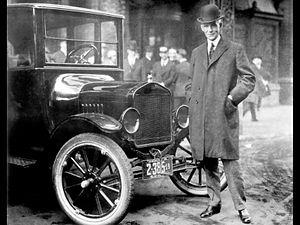
H.Ford avec son célèbre model T
Le fordisme, est — au sens premier du terme — un modèle d'organisation et de développement d'entreprise développé et mis en œuvre en 1908 par Henry Ford fondateur de l'entreprise qui porte son nom, à l'occasion de la production d'un nouveau modèle, la Ford T.